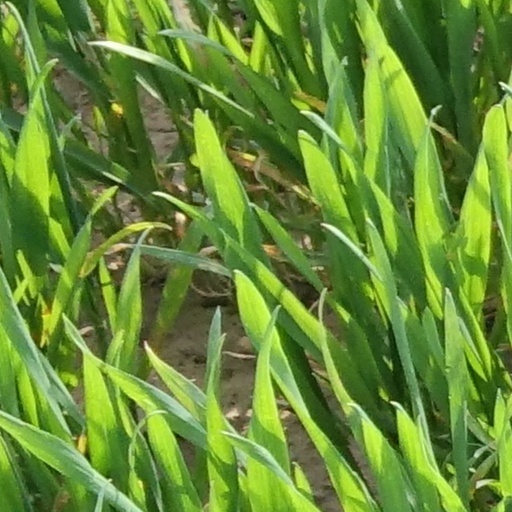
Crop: wheat